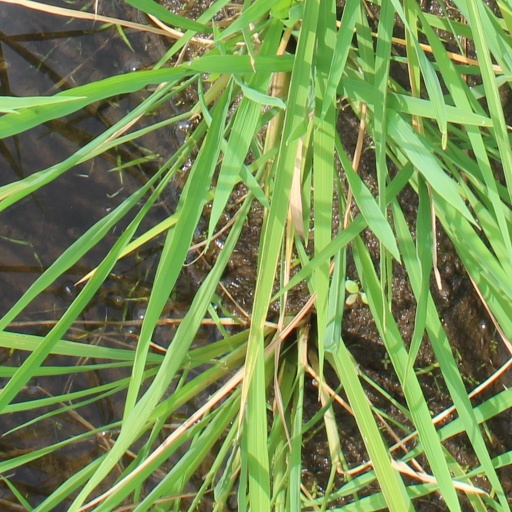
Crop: rice